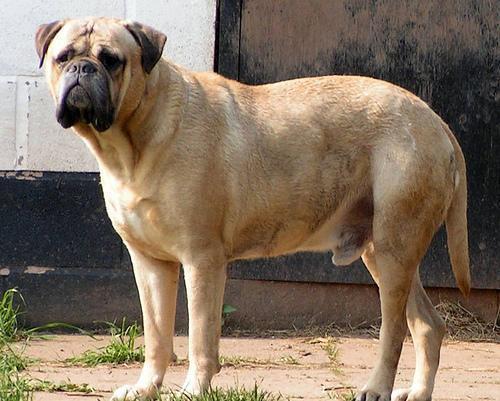
bull_mastiff